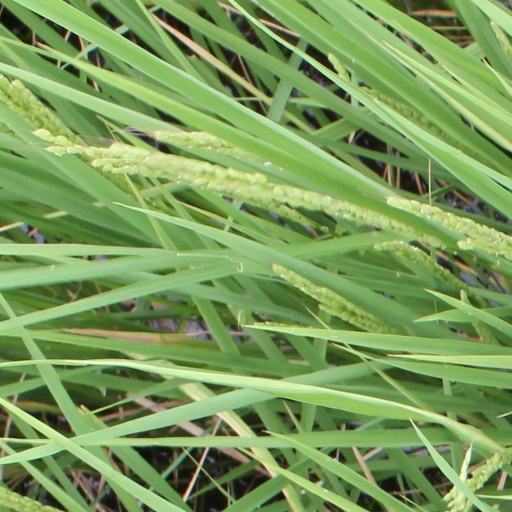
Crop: rice